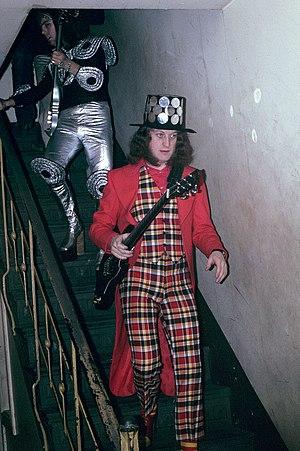
Le glam rock, aussi appelé glitter rock, est un genre de rock qui s'est développé au Royaume-Uni dans les années 1971-1975, et a perduré jusque dans les années 1980. Par certains aspects, il est précurseur du mouvement punk, qui est apparu en 1977. À l'origine, le glam rock est considéré comme un mouvement purement britannique, avec pour principaux représentants T. Rex, David Bowie, Gary Glitter et Roxy Music mais certains musiciens américains comme les New York Dolls et Lou Reed ont aussi fait une incursion dans ce style.